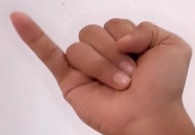
ASL sign: J